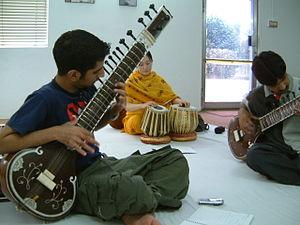
Le sitar est un instrument de musique à cordes pincées, luth à manche long typique de la musique hindoustanie.
La culture du Pakistan, pays d'Asie, désigne d'abord les pratiques culturelles observables de ses habitants.
La musique pakistanaise est très similaire à la musique indienne étant donné leur passé commun ; il en va de même avec celle du Bangladesh, qui lui fut unie longtemps. Il existe toutefois d'importantes différences régionales ainsi que des influences d’Asie centrale, d’Iran, de Turquie et de la musique arabe. En outre, depuis l'arrivée massive de réfugiés afghans, il y a une très forte présence de la musique afghane.